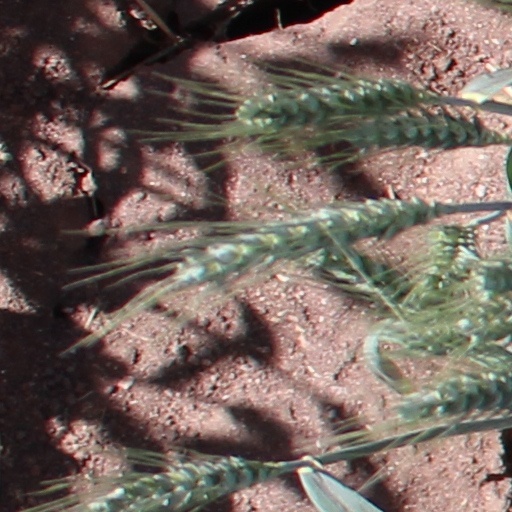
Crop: wheat